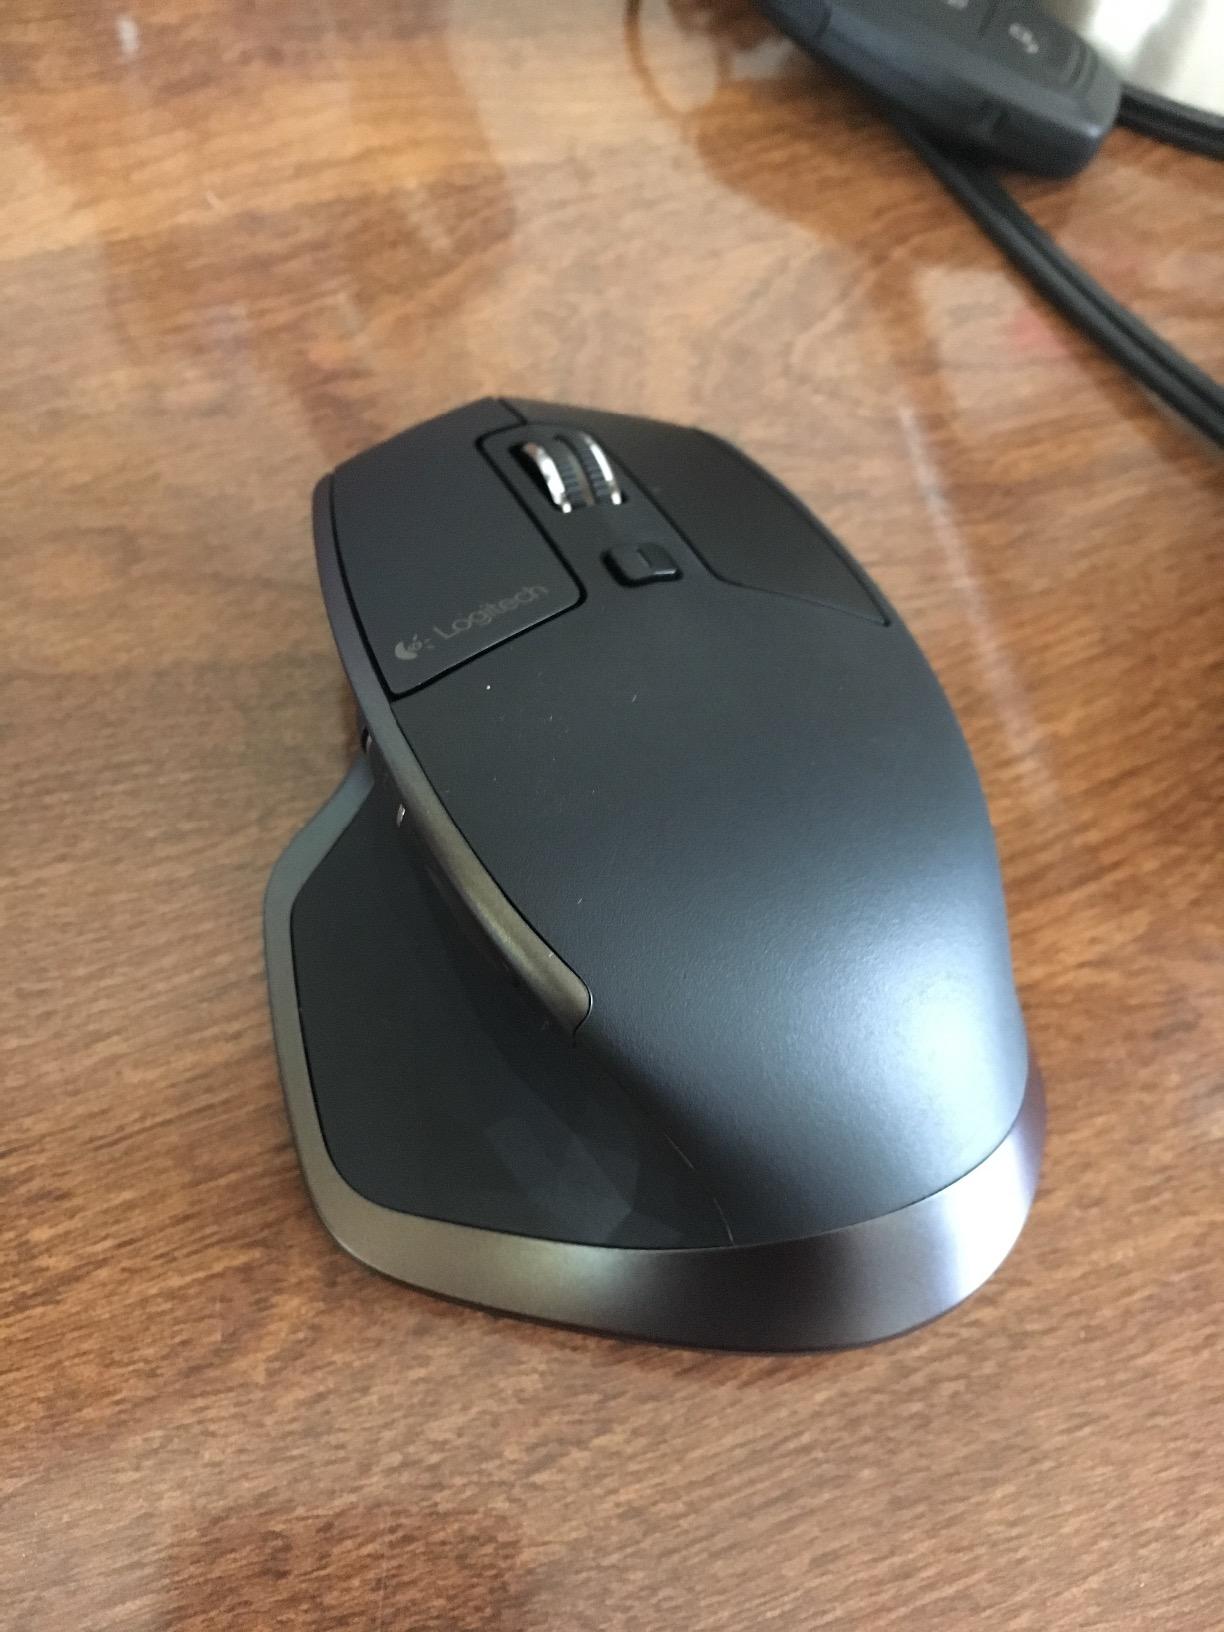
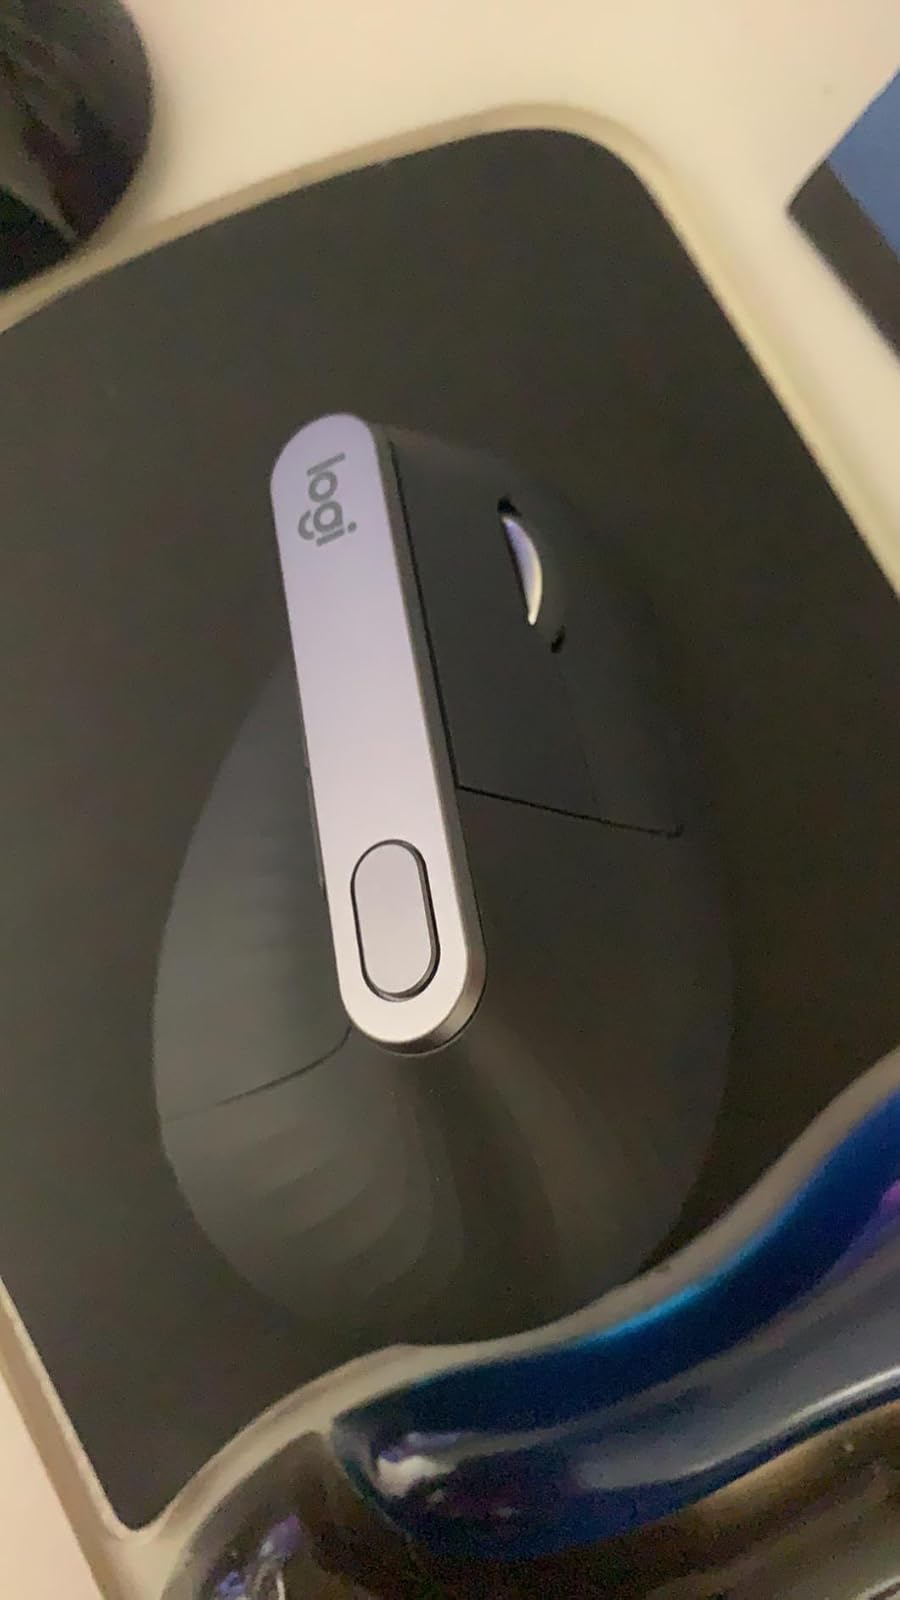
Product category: mouse
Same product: no